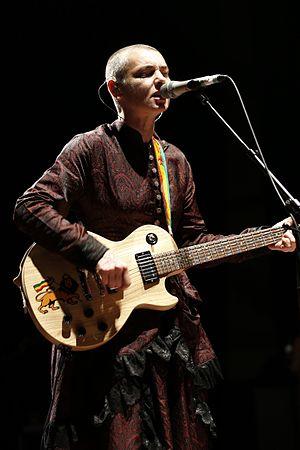
Sinéad O'Connor lors du Festival interceltique de Lorient, le 10 août 2013. Brezhoneg: Sinéad O'Connor en Emvod ar Gelted en Oriant, 10 a viz Eost 2013.
Shuhada' Davitt, née Sinéad Marie Bernadette O'Connor [ ʃɪˈneɪd məˈɹiː ˌbɜːnəˈdet oʊ ˈkɒnə] le 8 décembre 1966 à Dublin, est une chanteuse et compositrice irlandaise.